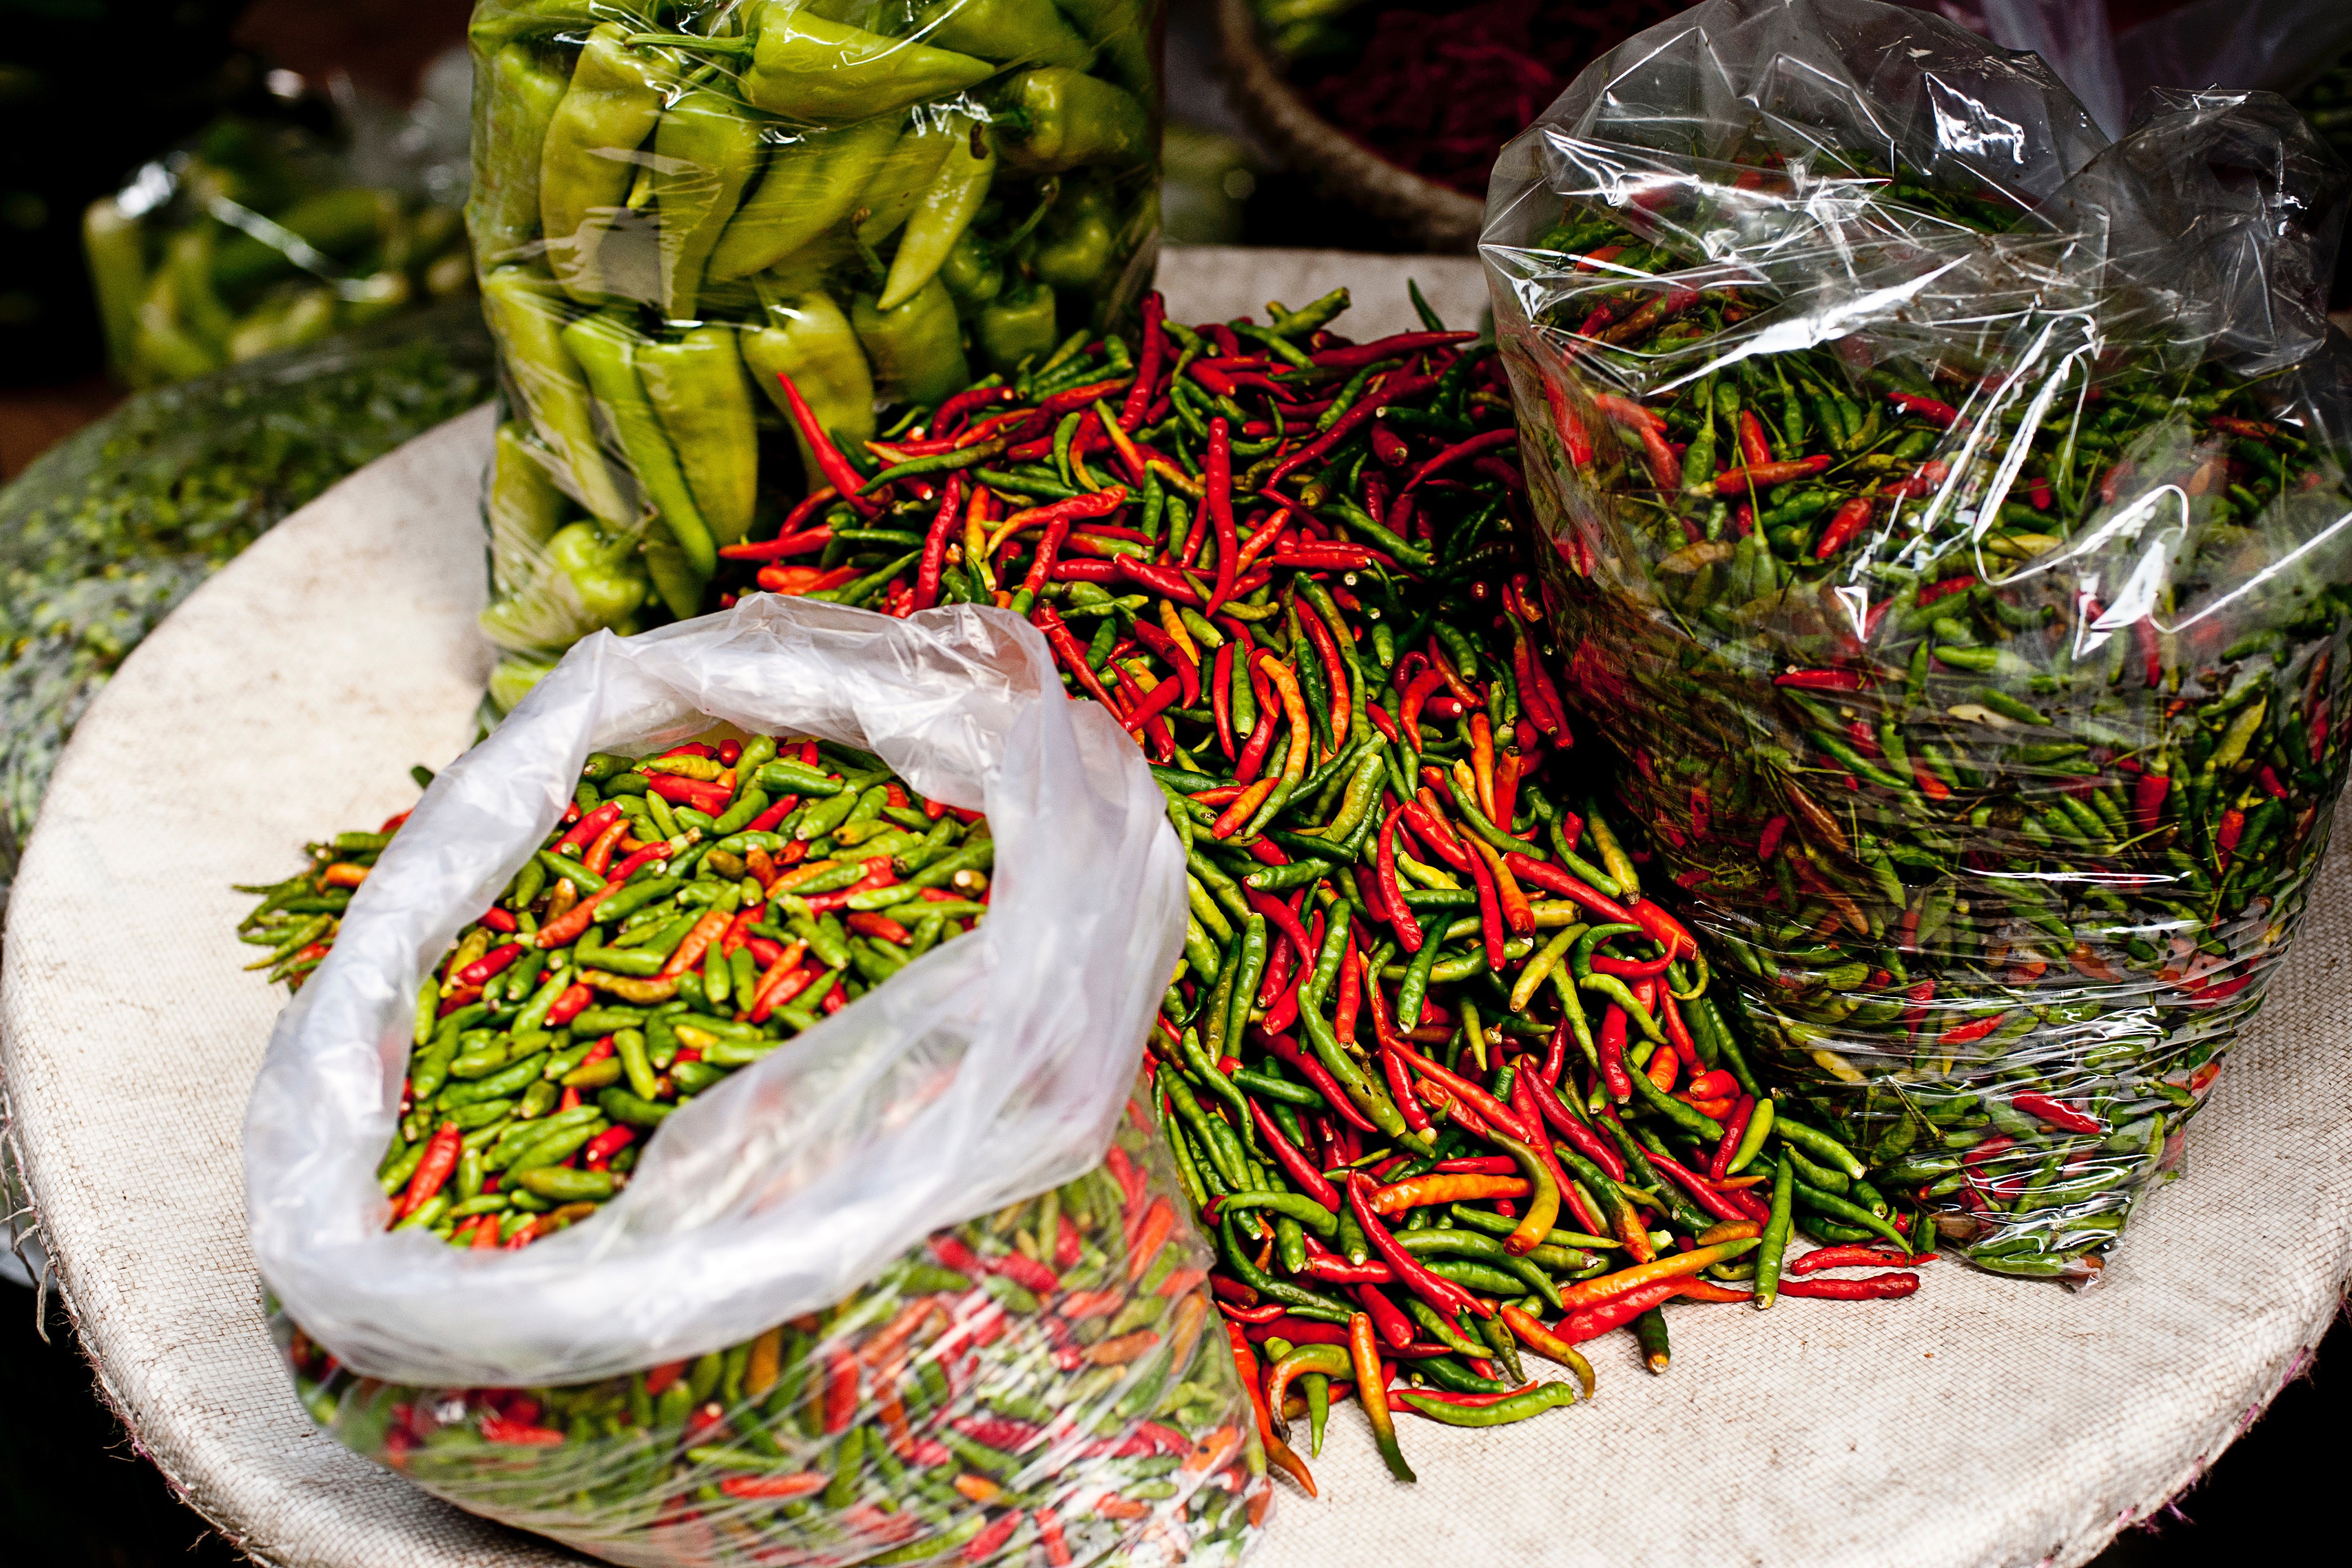
food, cuisine, ingredient, dish, plant, chili pepper, vegetable, produce